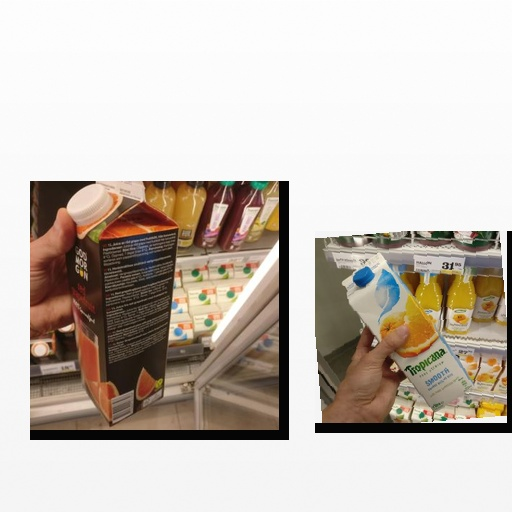
Food items: mixed_juice, red_grapefruit_juice